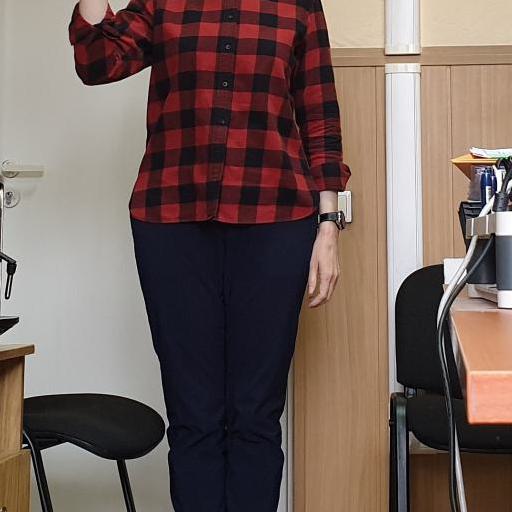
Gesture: no_gesture